Luna Park Sydney

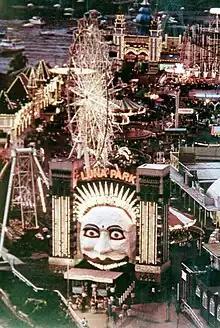
The park, circa 1980s.

Atkins' passing in 1957 saw Hopkins become the park's manager. Meanwhile, the rise of television and car culture throughout the 1960s saw the park facing increased competition. Several initiatives were attempted to maintain public interest throughout this era, including the installation of the Wild Mouse roller coaster and the hiring of silhouette artist S. John Ross.